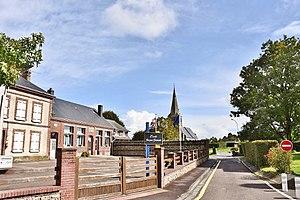
Le Village
Annouville-Vilmesnil est une commune française située dans le département de la Seine-Maritime en région Normandie.